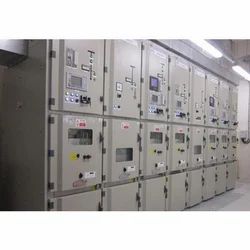
Label: Motor_Control_Panel